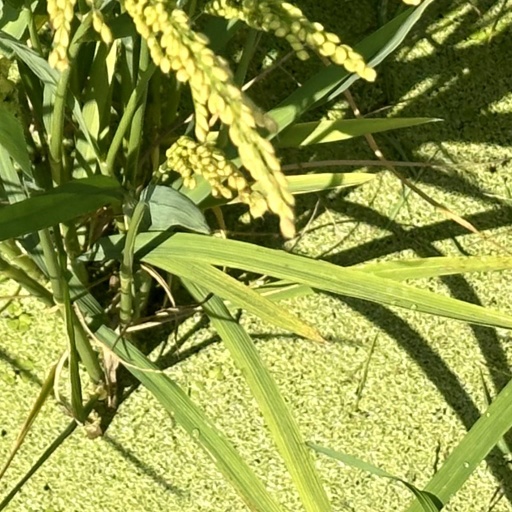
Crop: rice